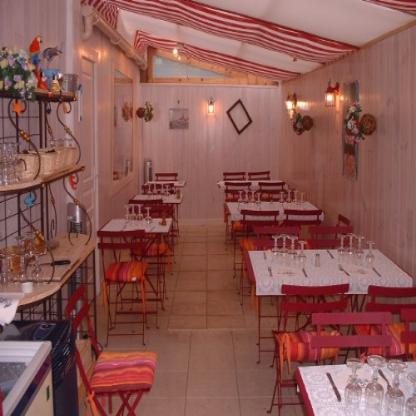
Scene: Indoor